Mierasaurus

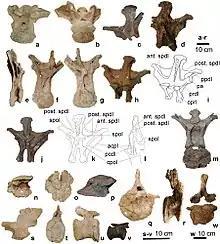
Dorsal and caudal vertebrae

"Mierasaurus" can be excluded from the Titanosauriformes due to the solid internal structure of its vertebrae and ribs, which indicates they lack air-filled cavities. Uniquely, on the bottom of the internal cavity of the atlantal intercentrum (term used for the unfused lower half of vertebral centrum of the atlas) in "Mierasaurus", there is a pair of depressions that articulates with the odontoid process of the axis (second cervical). "Moabosaurus" lacks these depressions, and the cervical rib articulation (parapophysis) is more robust. As seen in "Kaatedocus", the laminae extending from the neural spines to the prezygapophysis of the cervical vertebrae are well-developed and cap depressions underneath. The cervical neural spines are not strongly split (bifurcated) in "Mierasaurus", less so than those of "Turiasaurus". Also unlike "Moabosaurus", there are no keels or hollows on the bottom of the cervical centra. None of the cervical ribs are visibly bifurcated either, unlike both "Turiasaurus" and "Moabosaurus", although there are small upward projections at the tips of the first few cervical ribs which may represent incipient or rudimentary bifurcation. There is a ridge on the side of the tubercle of each rib, which is a unique diagnostic feature of "Mierasaurus".